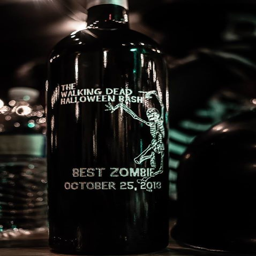
wine winners bottle from party .